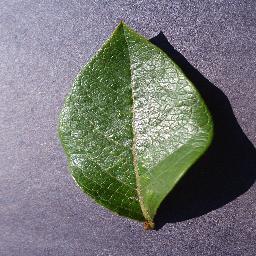
Label: Blueberry___healthy